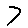
Label: 7